Muhammad ibn al-Alqami

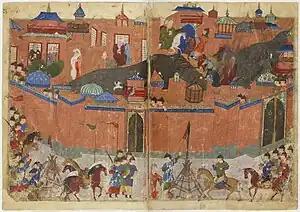
Painting of the Siege of Baghdad by the Mongols.

Simultaneously with this, he received a letter of application from the ruler of Ardbil, containing an inducement to launch an attack on Baghdad. Hulagu received these letters after he succeeded in conquering the Qaramita (Ismaili) Fortress of Death and the last King of the Ismailis had arrived in chains before him. Hulagu sought advice from Nasirruddin Suchi. He said, "Astrology says that Baghdad will be under your control and you will not suffer any loss if you occupy it." Hulagu sent a large army as a vanguard to Baghdad.